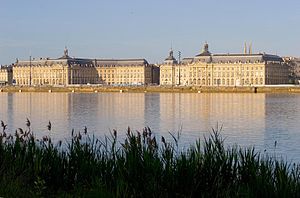
Bordeaux
Kajerne i Bordeaux.
Kajerne i Bordeaux.
Bordeaux er en storby i det sydvestlige Frankrig. Den er administrativ hovedby for departementet Gironde og hovedstad for den administrative region Nouvelle-Aquitaine. Befolkningstallet er ca. 230.000, med en total befolkning i det bymæssige område omkring 754.000. Indbyggerne kaldes Bordelais/Bordelaise.